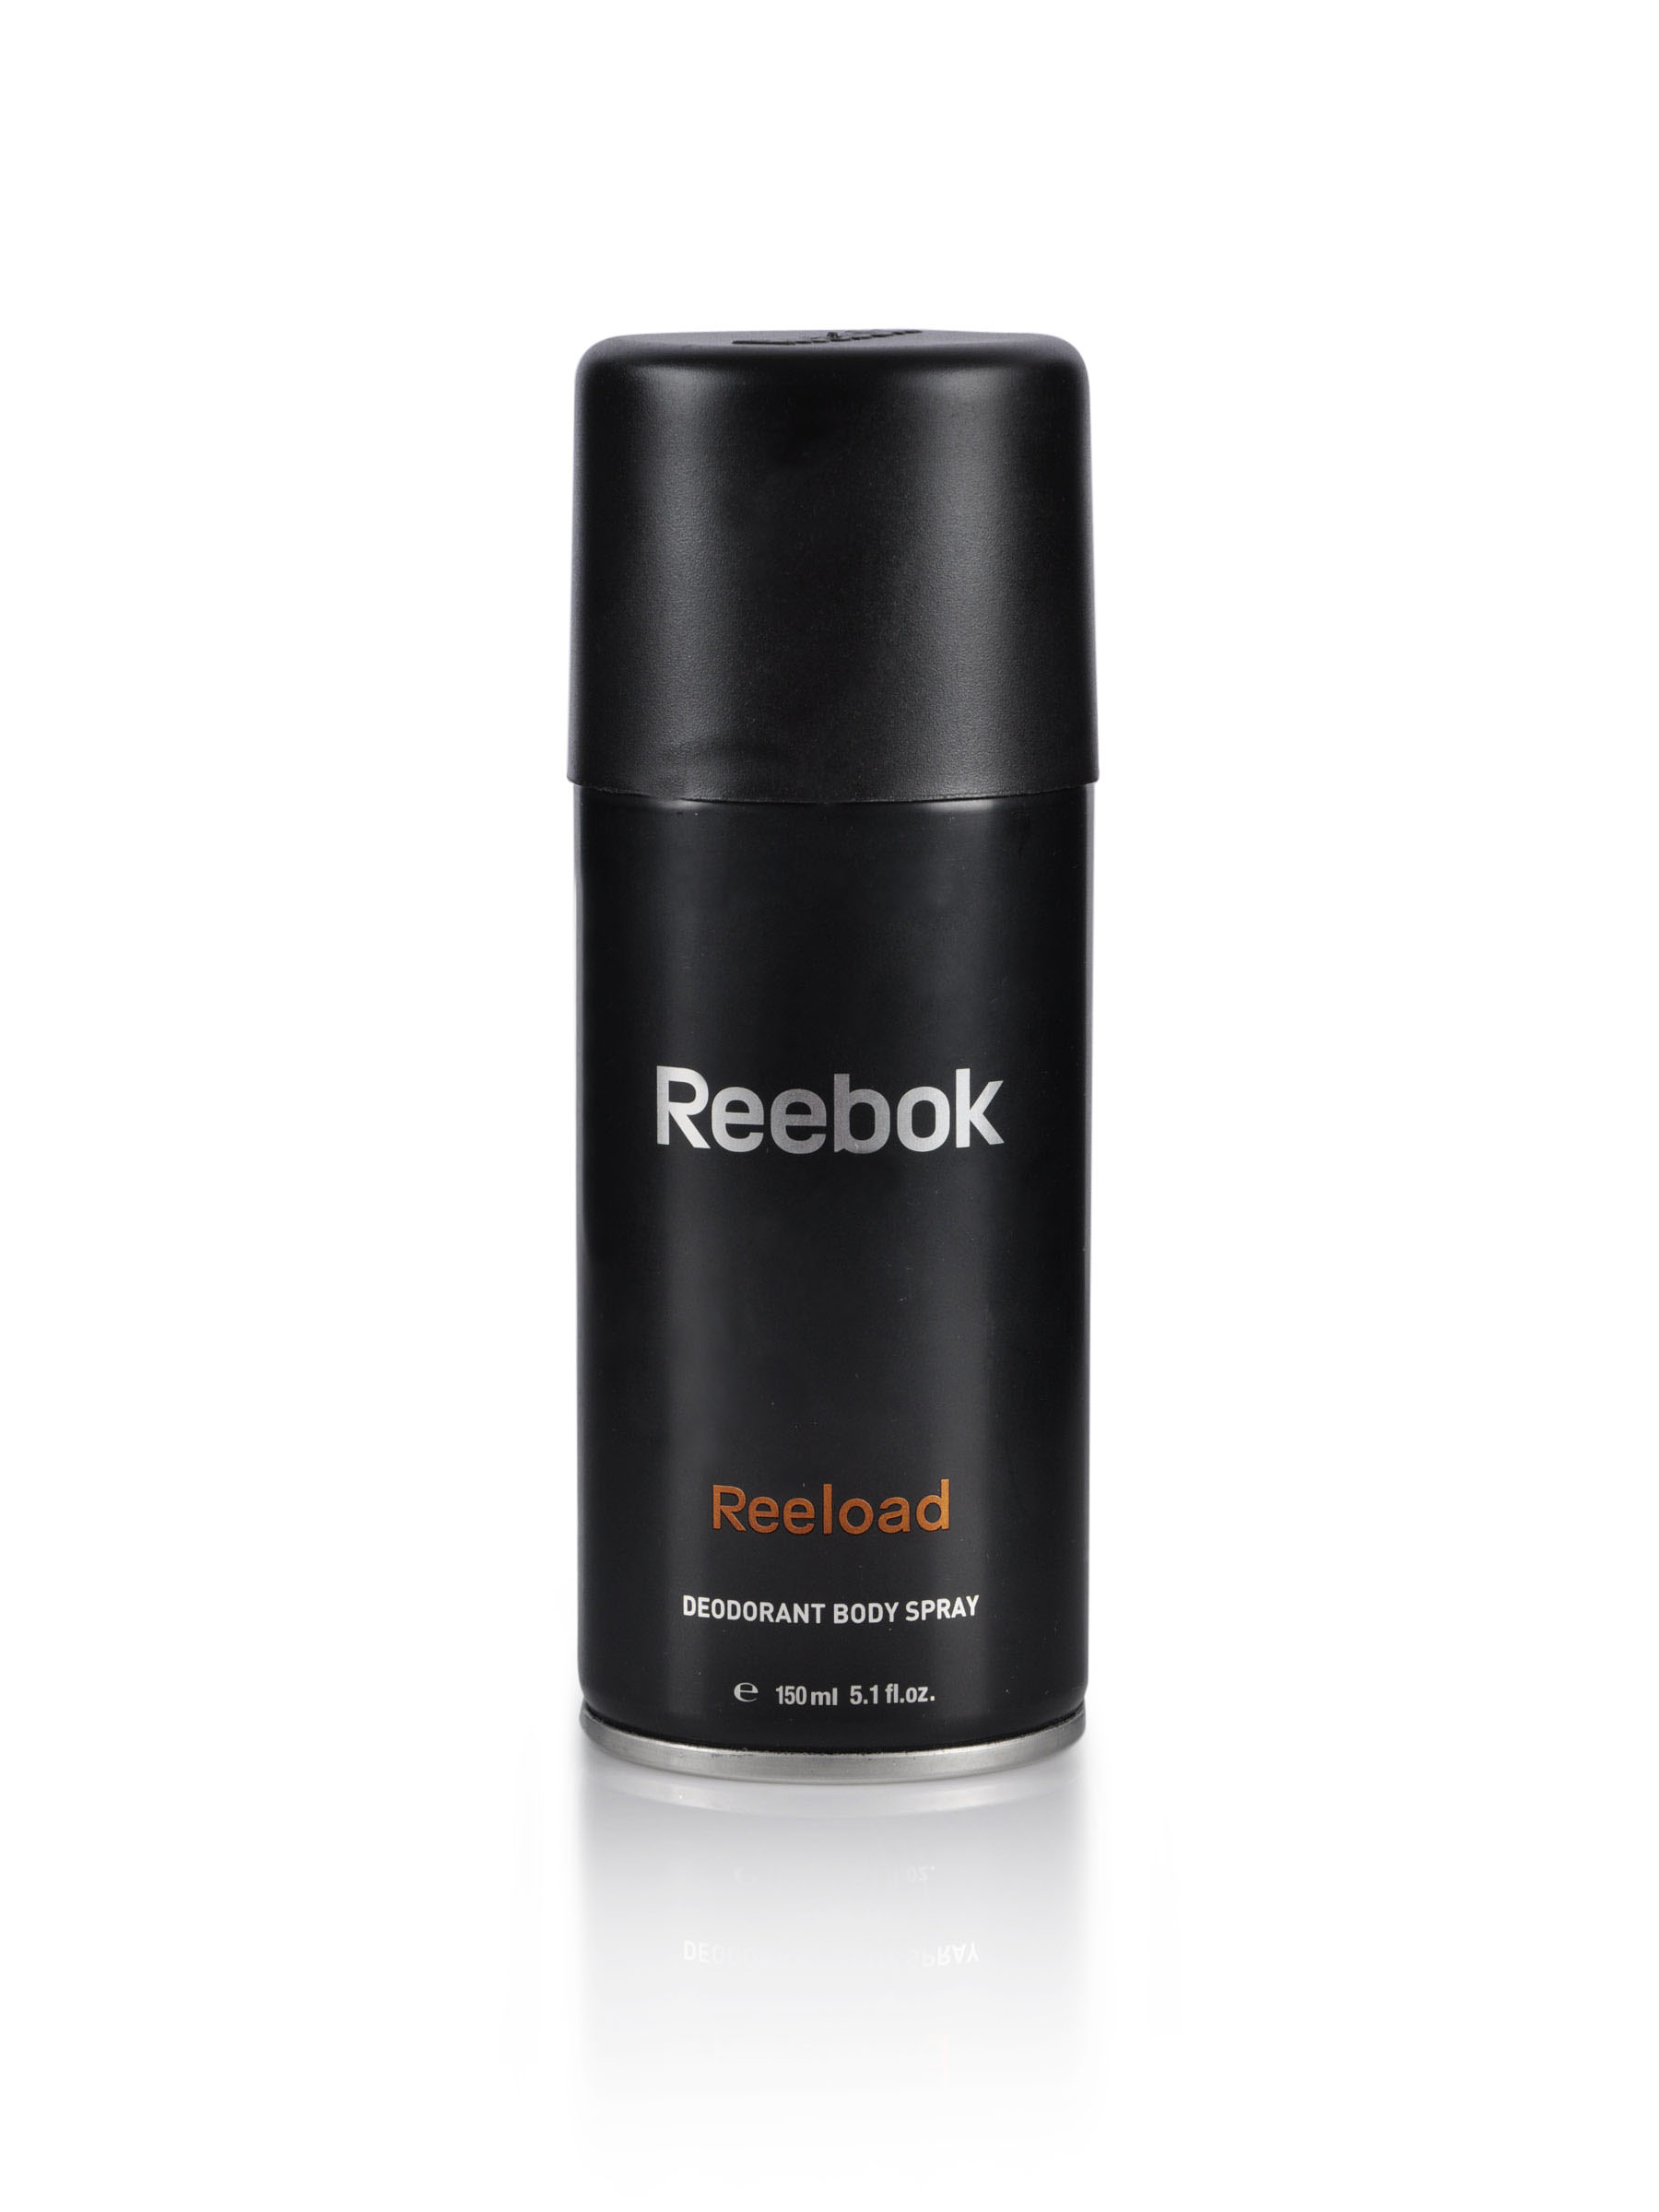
Reebok Men Reeload Deo
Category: Personal Care / Fragrance / Deodorant
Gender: Men
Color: Black
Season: Spring 2017
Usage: Casual